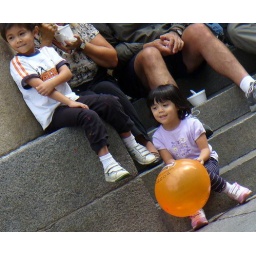
While watching a stunt show, my eyes were were distracted by this young cute girl